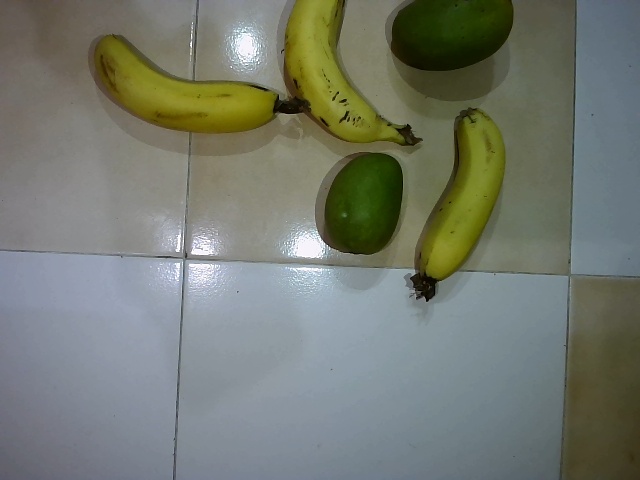
Label: Ripe_Banana